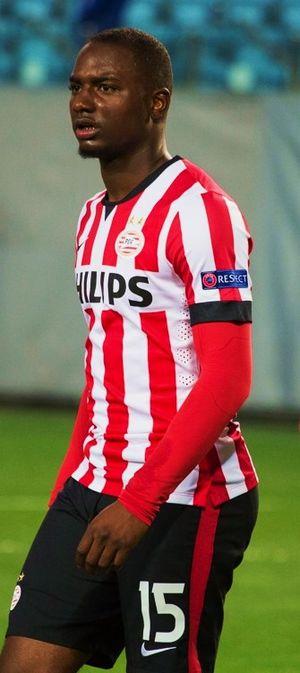
Jetro Willems, né le 30 mars 1994 à Willemstad, Curaçao, est un footballeur international néerlandais. Il évolue au poste de défenseur à Newcastle United.